Ignacio A. Santos School of Medicine

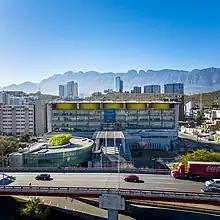
School of Medicine, Tec de Monterrey

The Ignacio A. Santos School of Medicine (Escuela de Medicina Ignacio A. Santos, aka: EMIS) is the medical school division of the Monterrey Institute of Technology and Higher Education (ITESM). It was established in 1978 in Monterrey, Mexico.